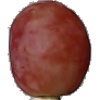
Label: Grape Pink 1